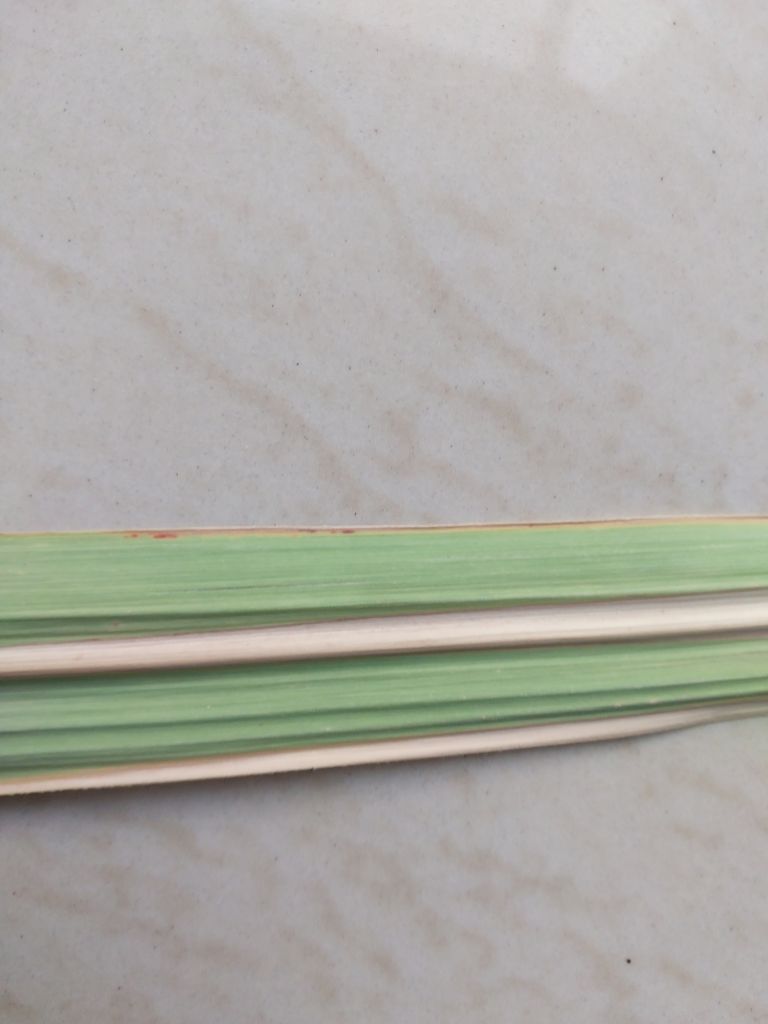
Label: BrownRust